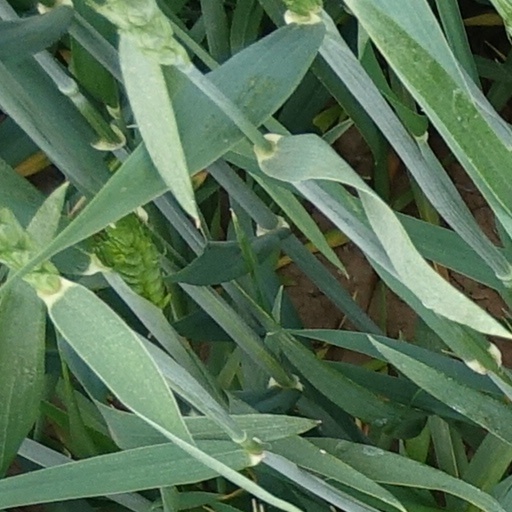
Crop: wheat